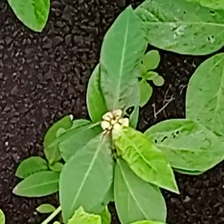
Weed species: Moti_dudhi(Euphorbia_geneculata_L)